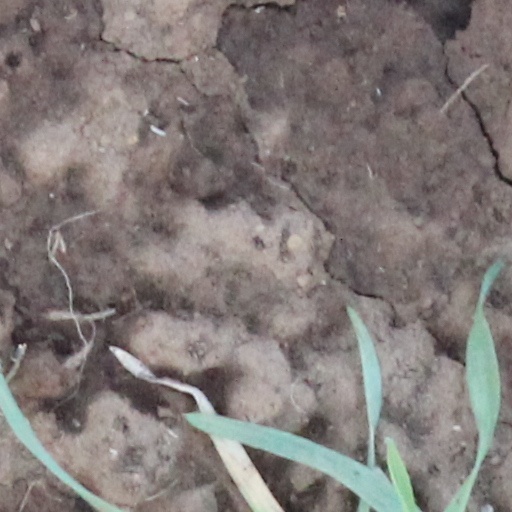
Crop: wheat